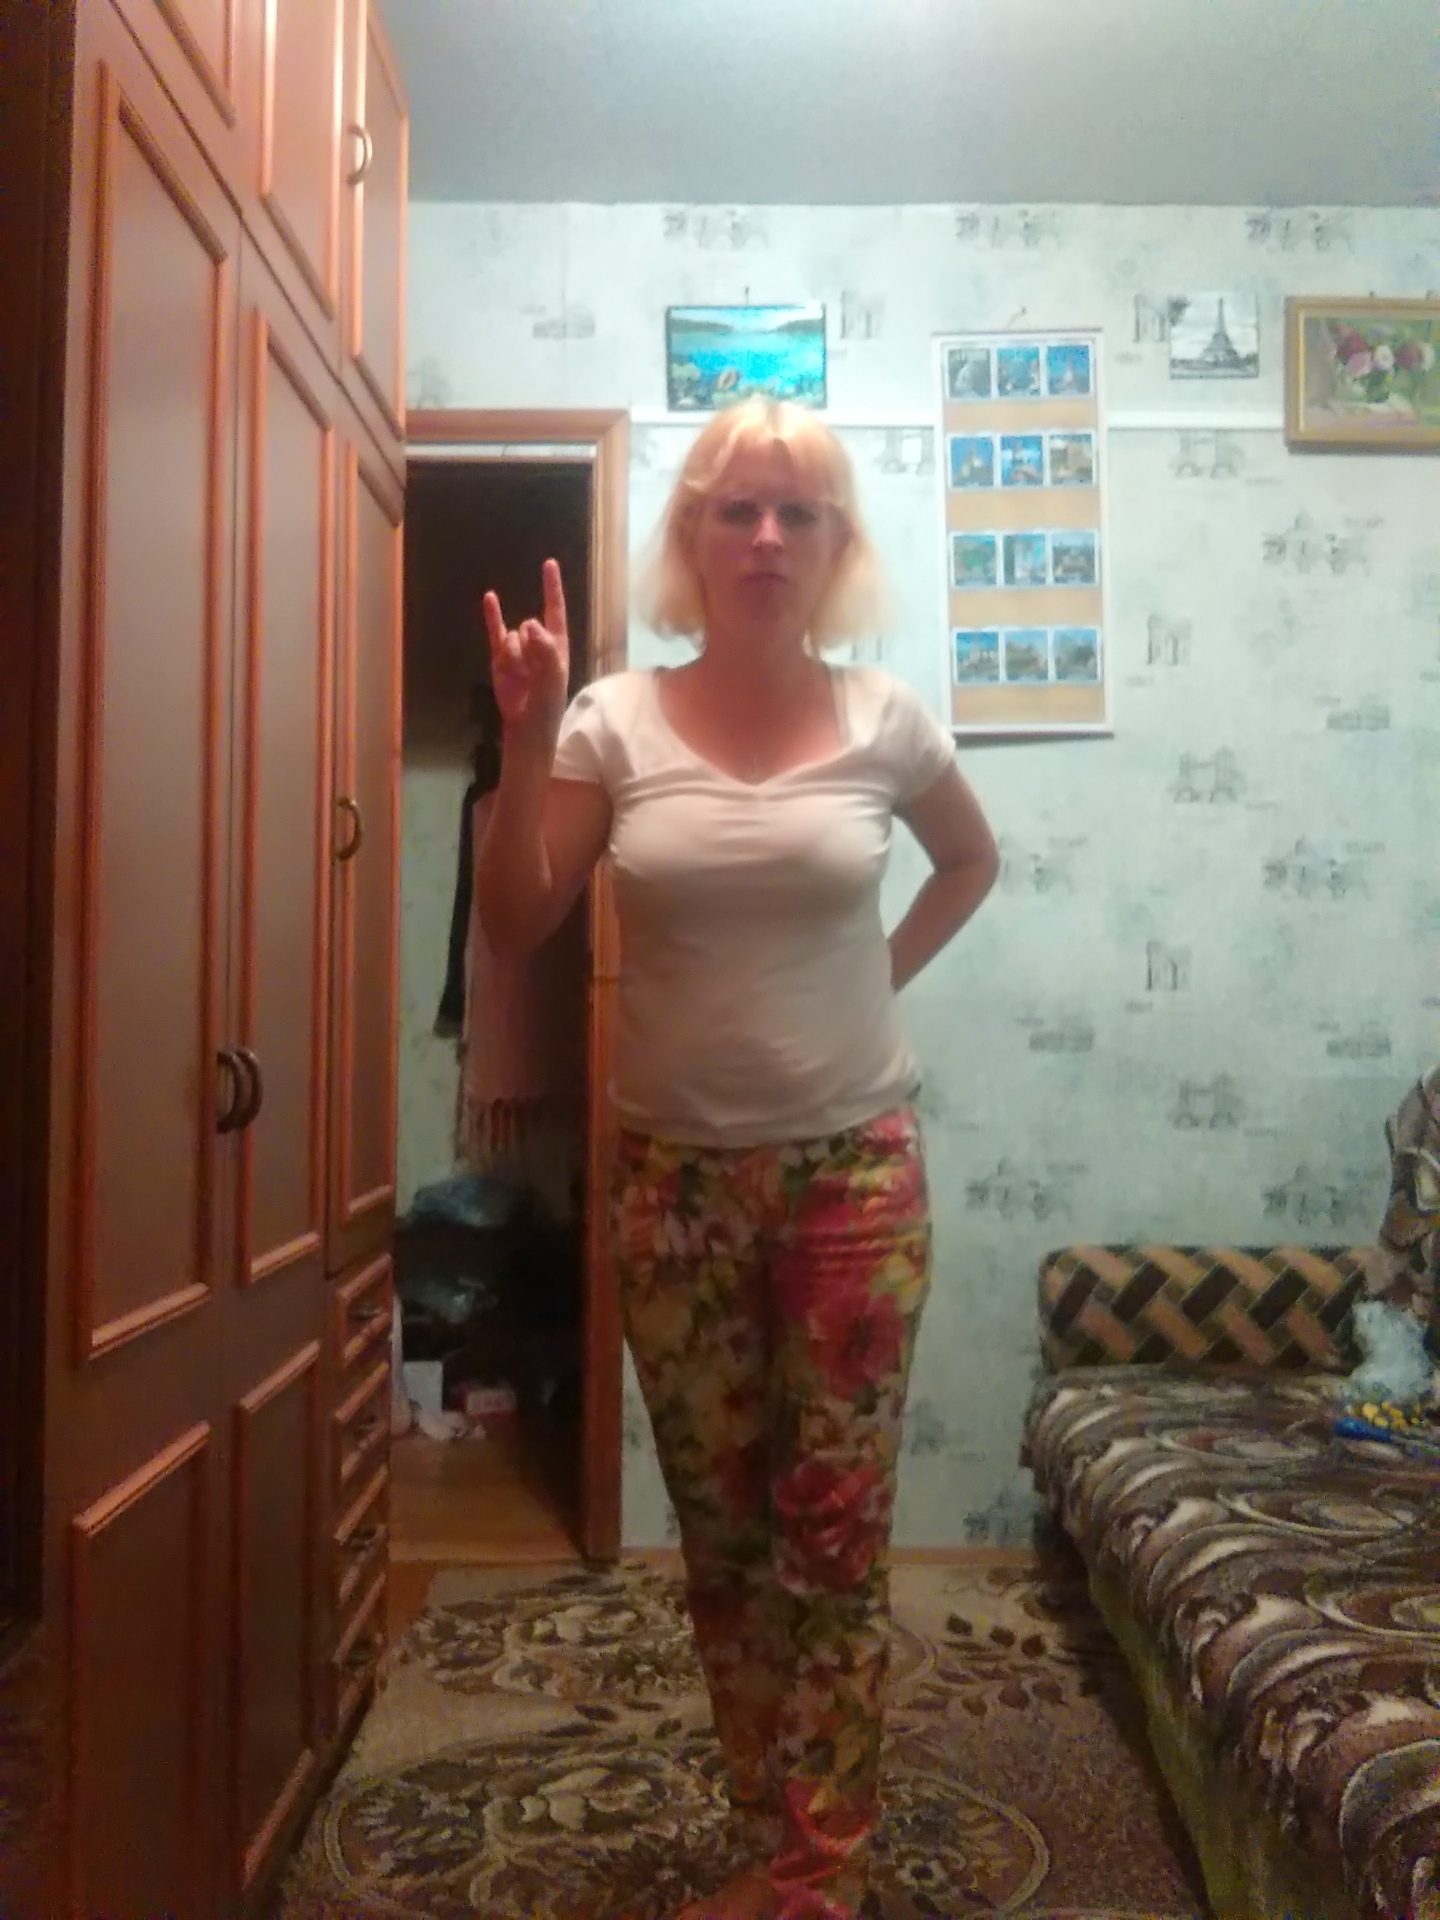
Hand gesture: rock